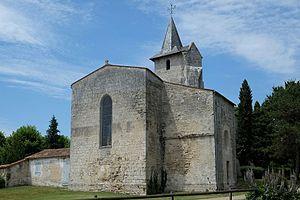
Église Notre-Dame-de-l'Assomption Salles-sur-Mer Charente-Maritime France
Salles-sur-Mer est une commune du sud-ouest de la France, située dans le département de la Charente-Maritime.